Villarceau circles

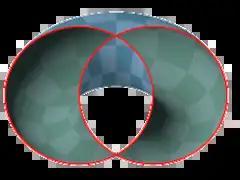
Villarceau circles as intersection of a torus and a plane

In geometry, Villarceau circles are a pair of circles produced by cutting a torus obliquely through its center at a special angle.